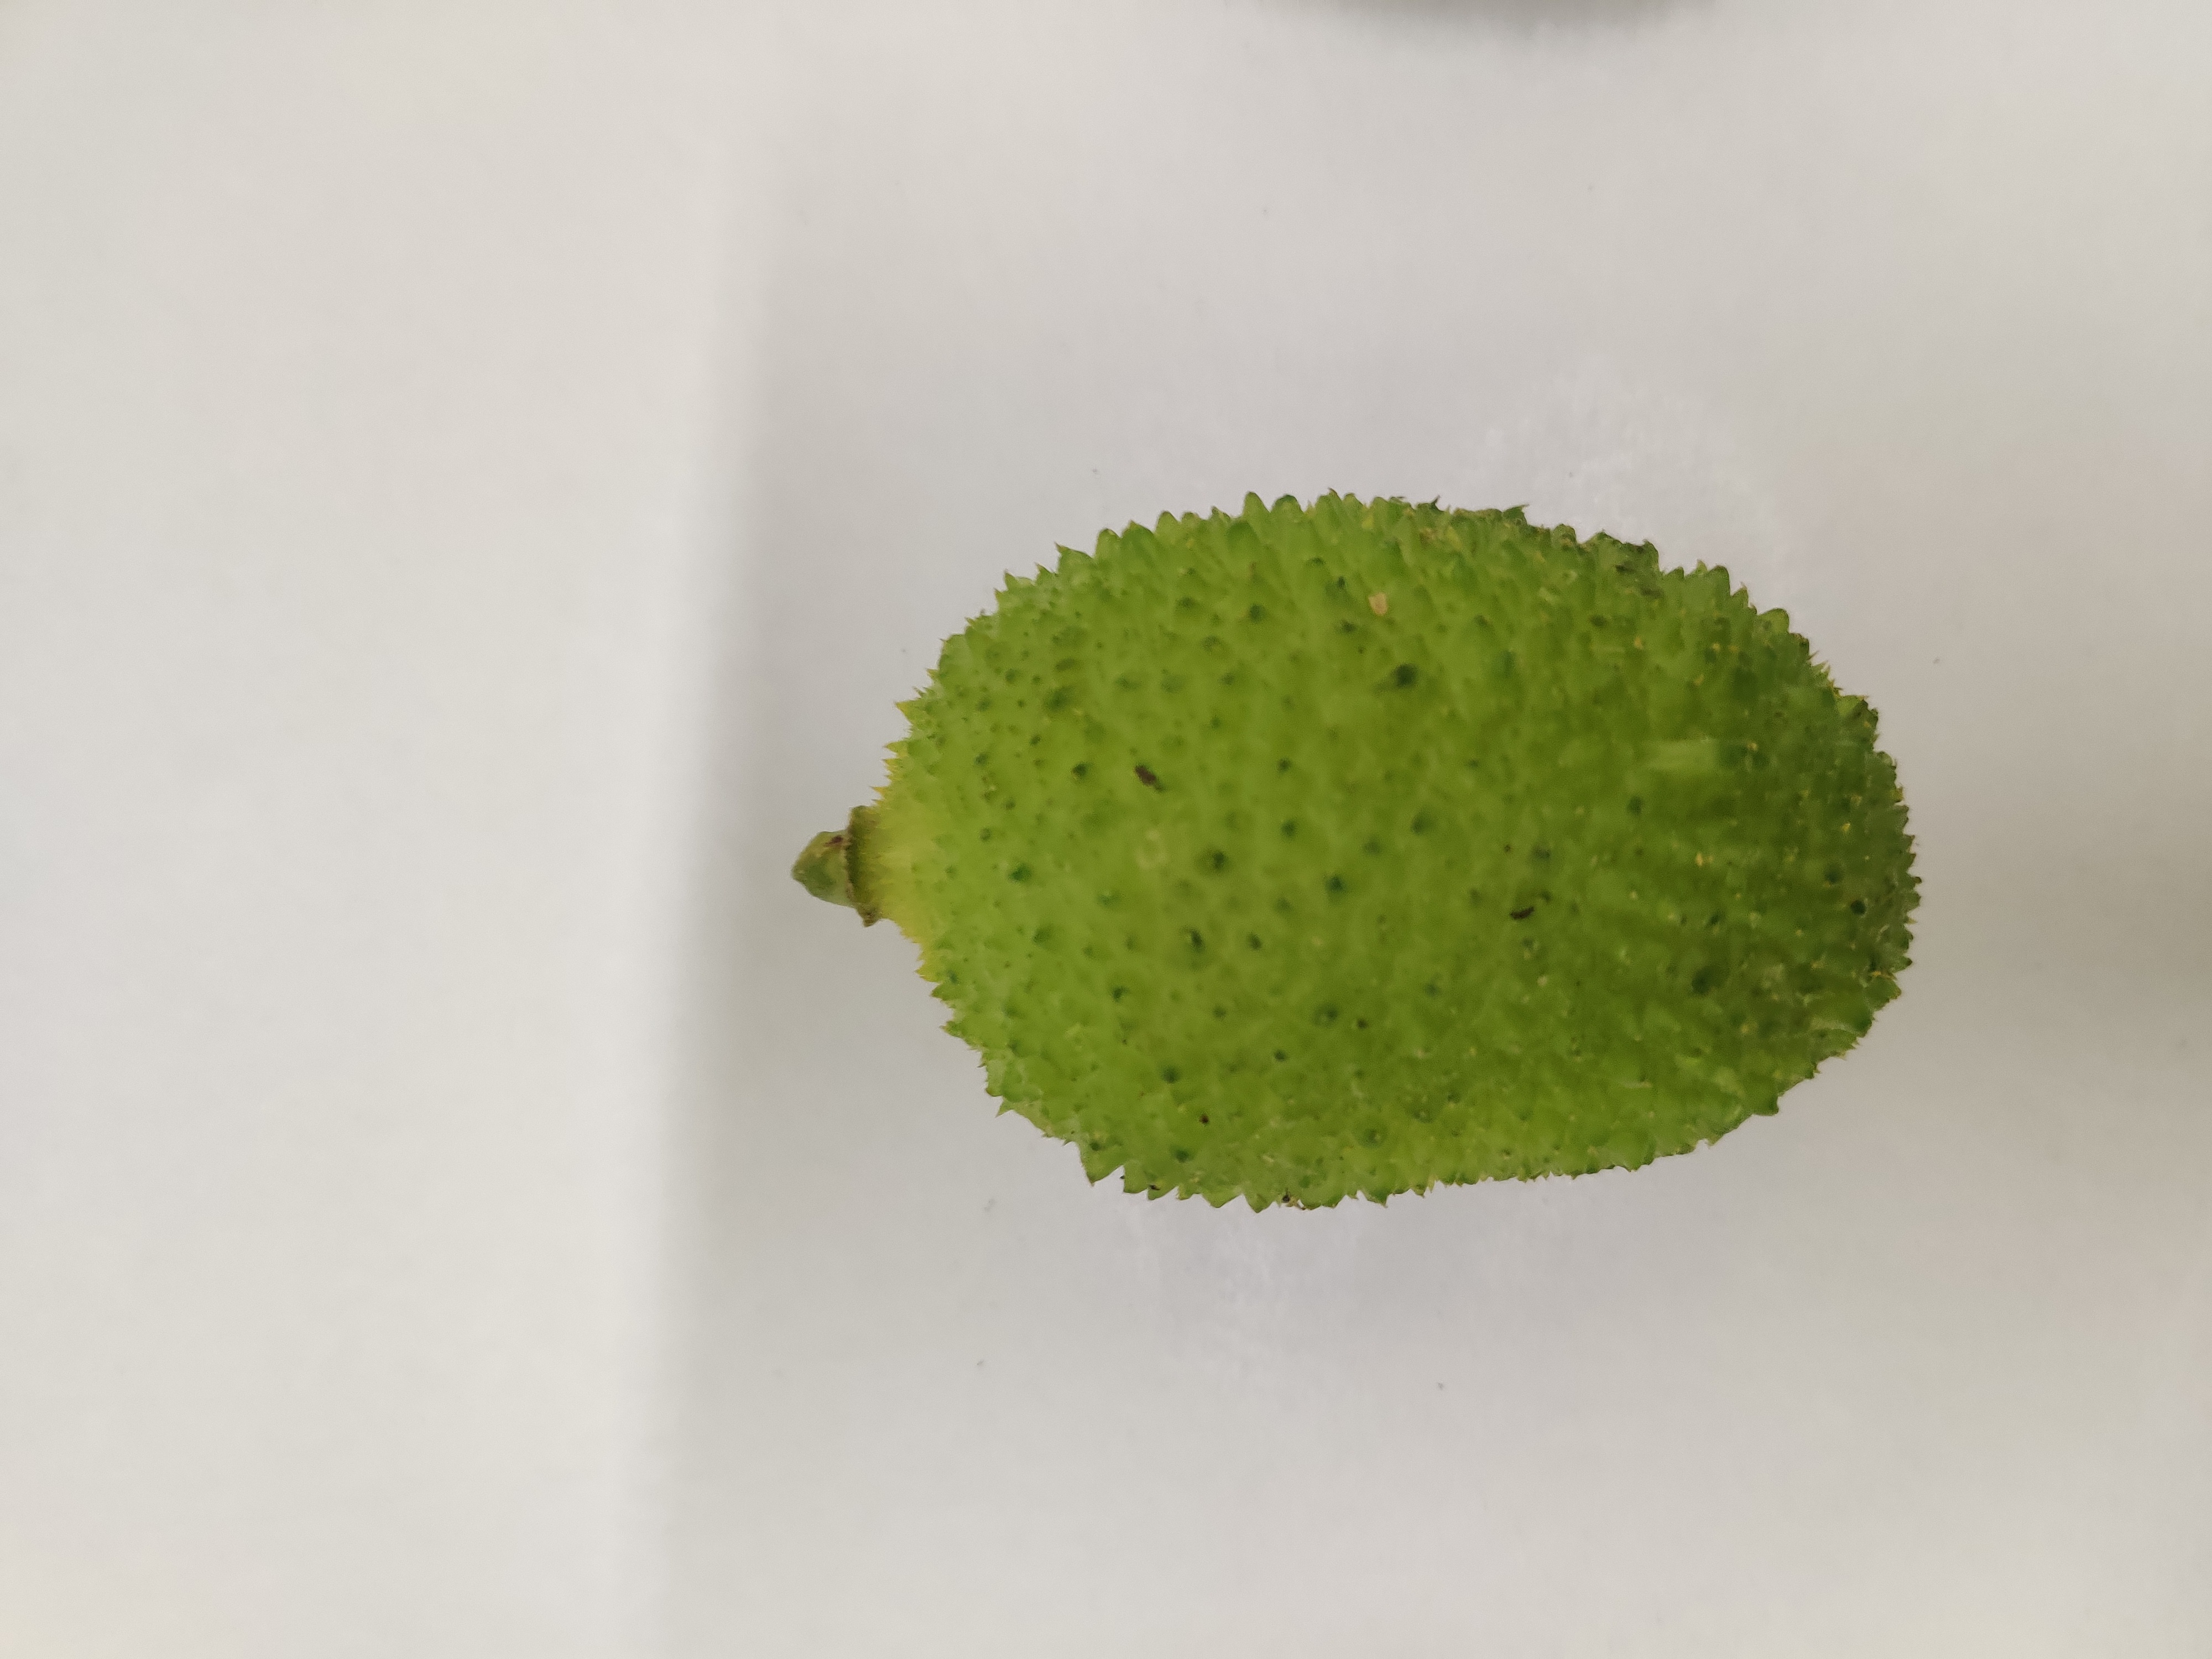
Crop: Spiny Gourd
Condition: Fresh